St. Lawrence Island famine

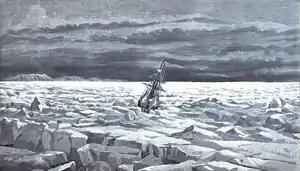
Sketch of the "Thomas Corwin" caught in ice floes in the Bering Sea, June 1880

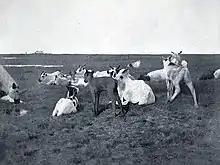
Reindeer calves in Alaska, 1899

In the late 19th century there were about 4,000 Central Alaskan Yupik and Siberian Yupik living in several villages on St. Lawrence Island. They subsisted by hunting walrus and whale and by fishing in the Bering Sea. A famine during the years 1878–1880 caused many to starve and many others to leave, drastically reducing the island's population. The revenue cutter USRC "Thomas Corwin" visited the island in 1880. After visiting multiple villages, the "Thomas Corwin's" crew estimated that out of 1,500 remaining inhabitants, 1,000 were found dead of starvation.